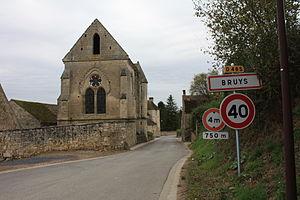
Bruys est une commune française située dans le département de l'Aisne, en région Hauts-de-France.